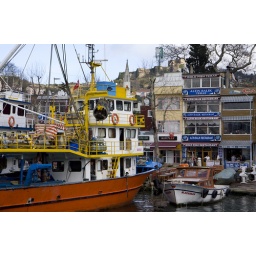
A boat trip up the Bosphorus.Some of the many many many fish restaurants in Anadolu Kavagi.